No. 4 Group RAF

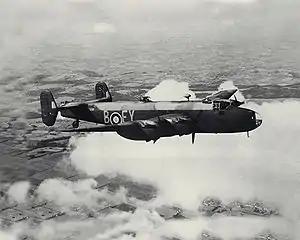
A Halifax B.Mk.II of 78 Squadron, one of the squadrons of No. 4 Group.

On 30/31 May 1942 No. 4 Group played its part in the 1000 bomber raid on Cologne, providing 154 aircraft and the follow-up raid on Essen, providing 142 aircraft.